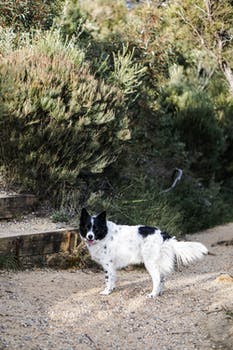
Label: No Watermark